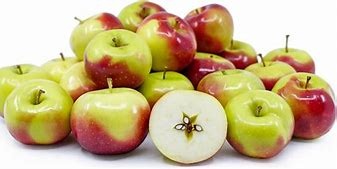
Label: apple